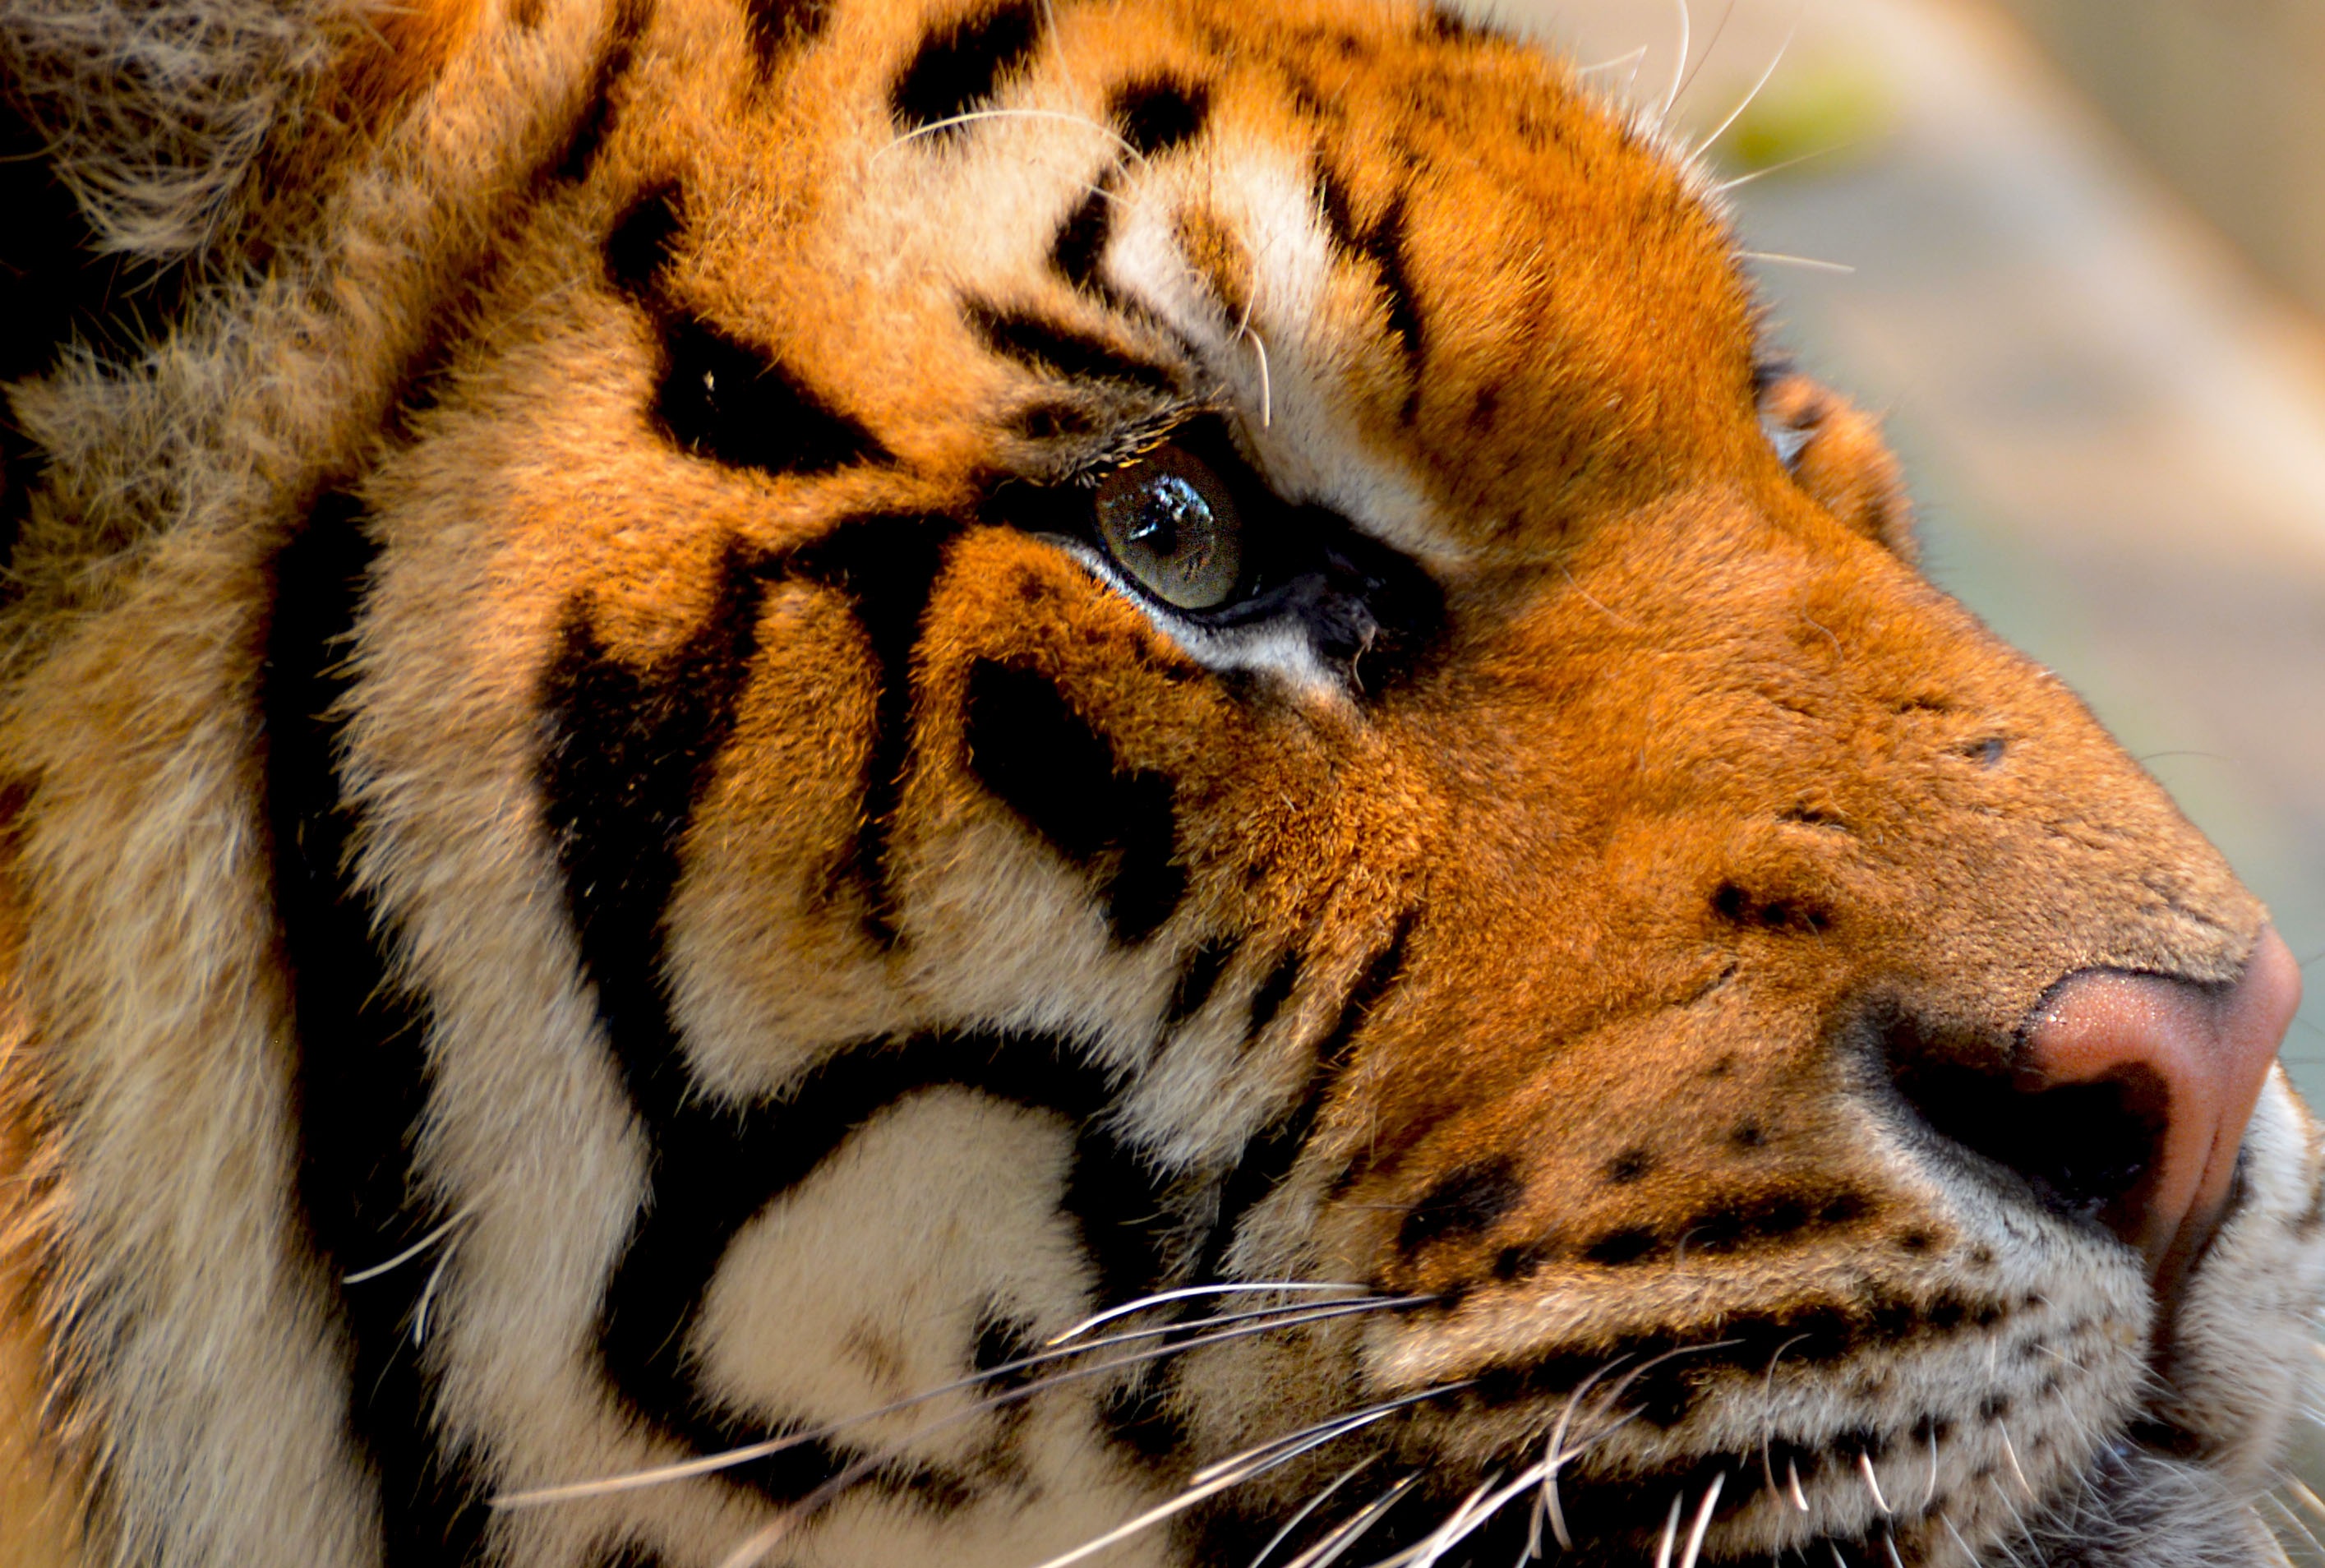
nature, animal, looking, wildlife, wild, zoo, fur, jungle, cat, feline, mammal, asia, predator, fauna, aggression, striped, close up, face, whiskers, captivity, snout, tiger, eye, stripes, head, endangered, danger, beast, vertebrate, big, hunt, strong, species, carnivore, hunter, wildcat, safari, fierce, dangerous, bengal, big cats, cat like mammal